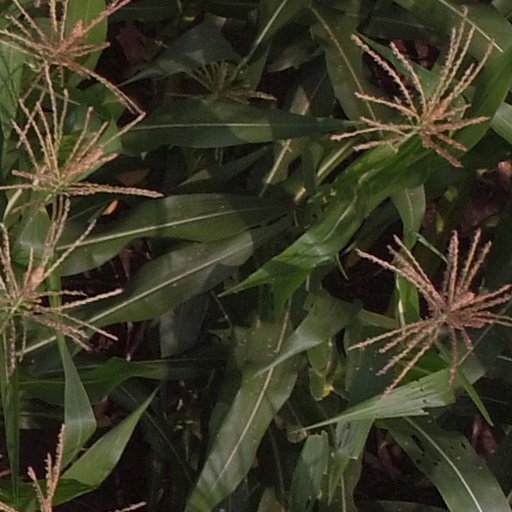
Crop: maize; corn